Metronidazole

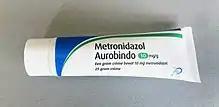
A tube of metronidazole cream

Metronidazole has activity against some protozoans and most anaerobic bacteria (both Gram-negative and Gram-positive classes) but not the aerobic bacteria.